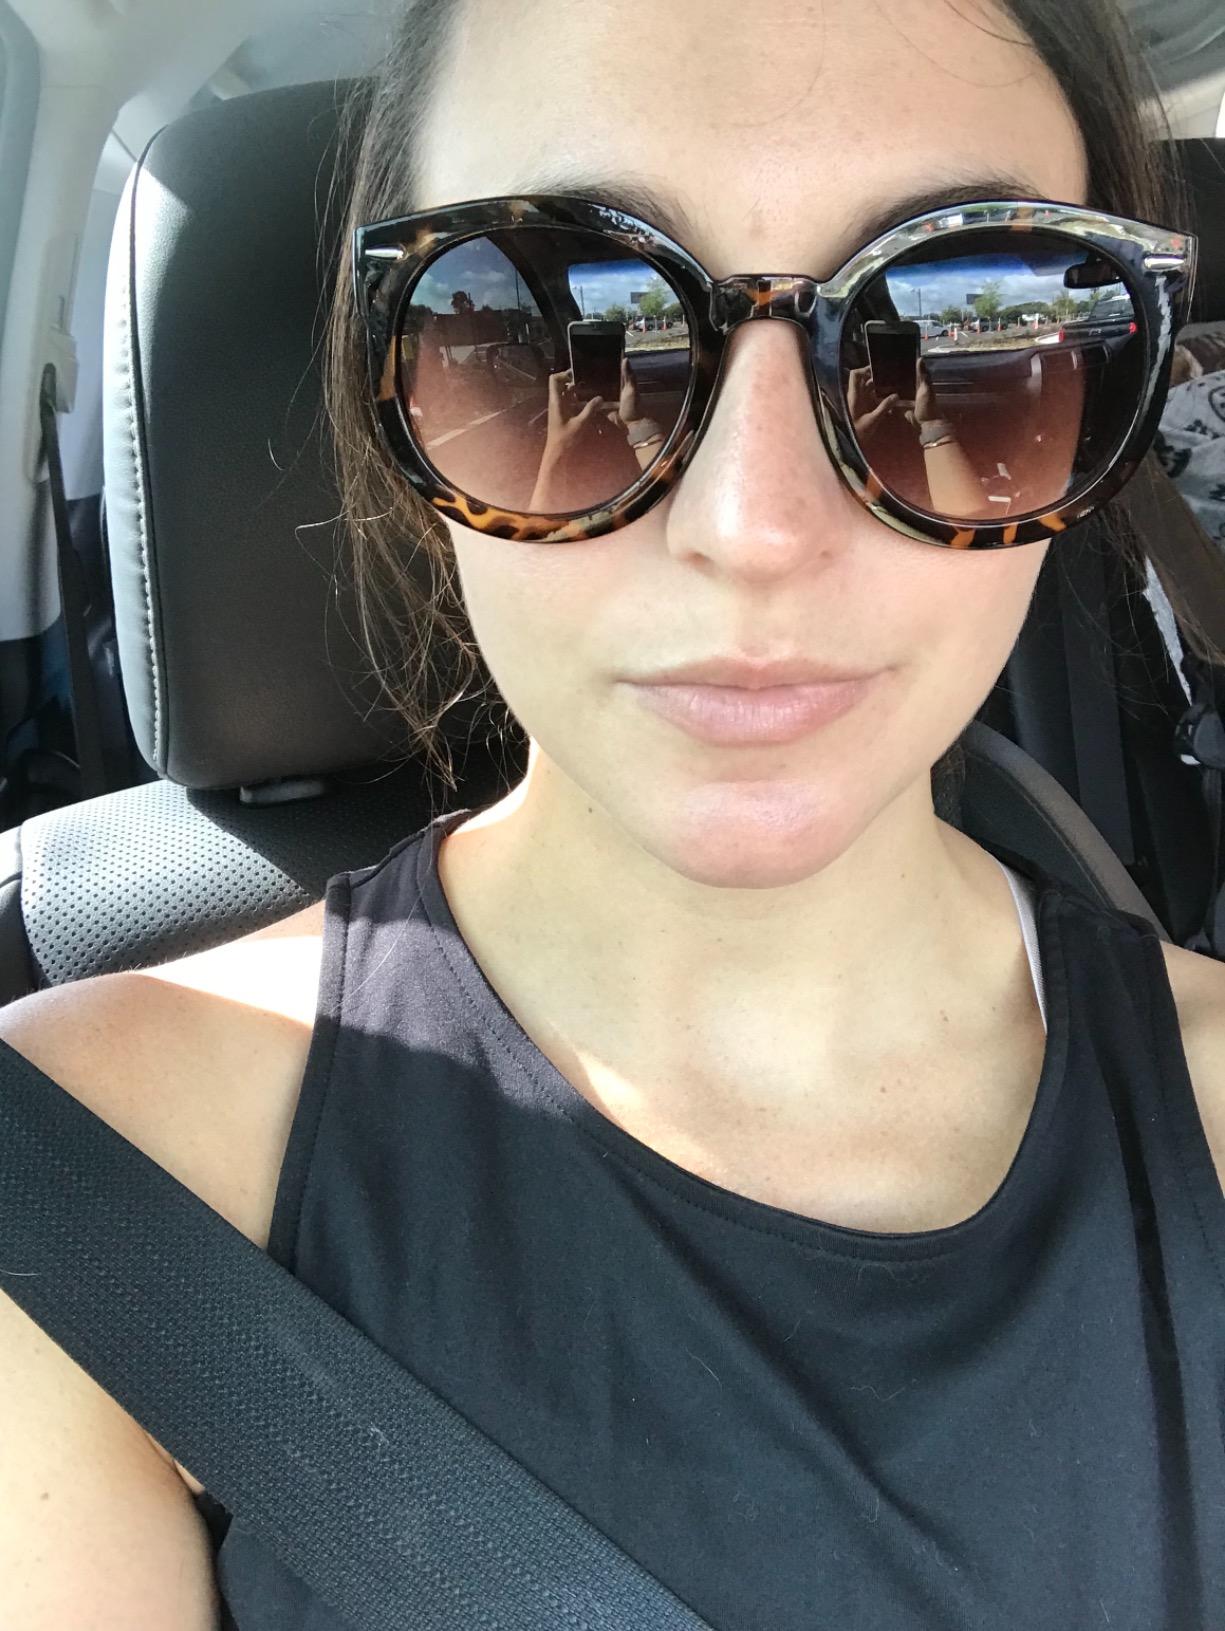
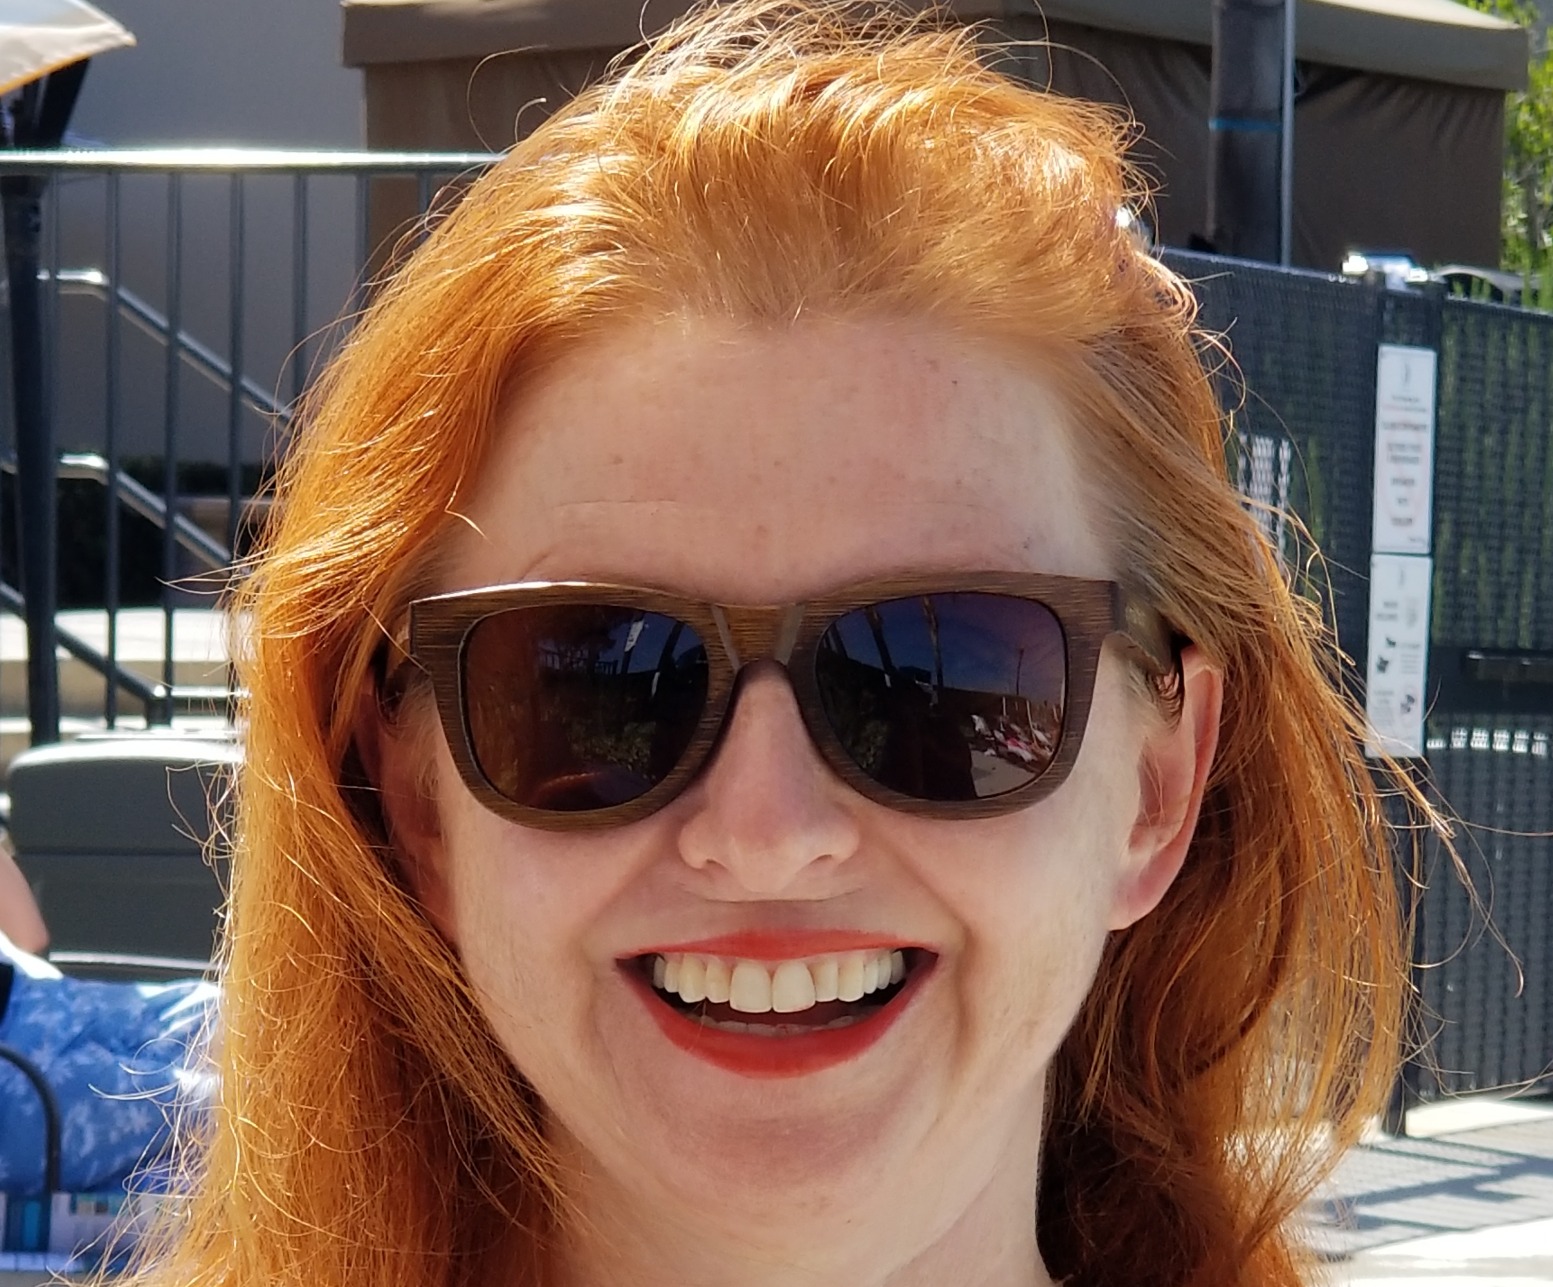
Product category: accessories_sunglasses
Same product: no